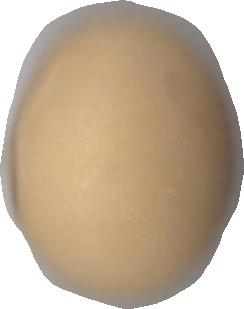
Variety: Grobogan